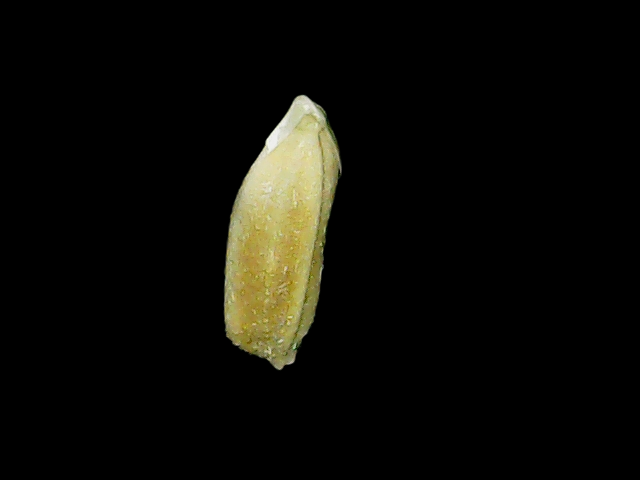
Rice variety: Bd95